J. Edward Russell

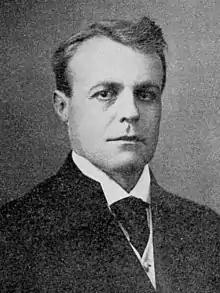
Russell

Joshua Edward Russell (August 9, 1867 – June 21, 1953) was an American politician who served one term as a U.S. Representative from Ohio from 1915 to 1917.